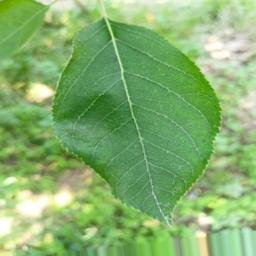
Label: Healthy